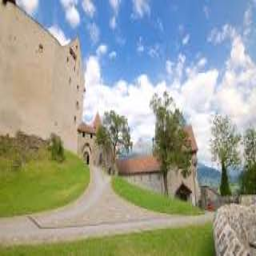
Burg Gutenberg